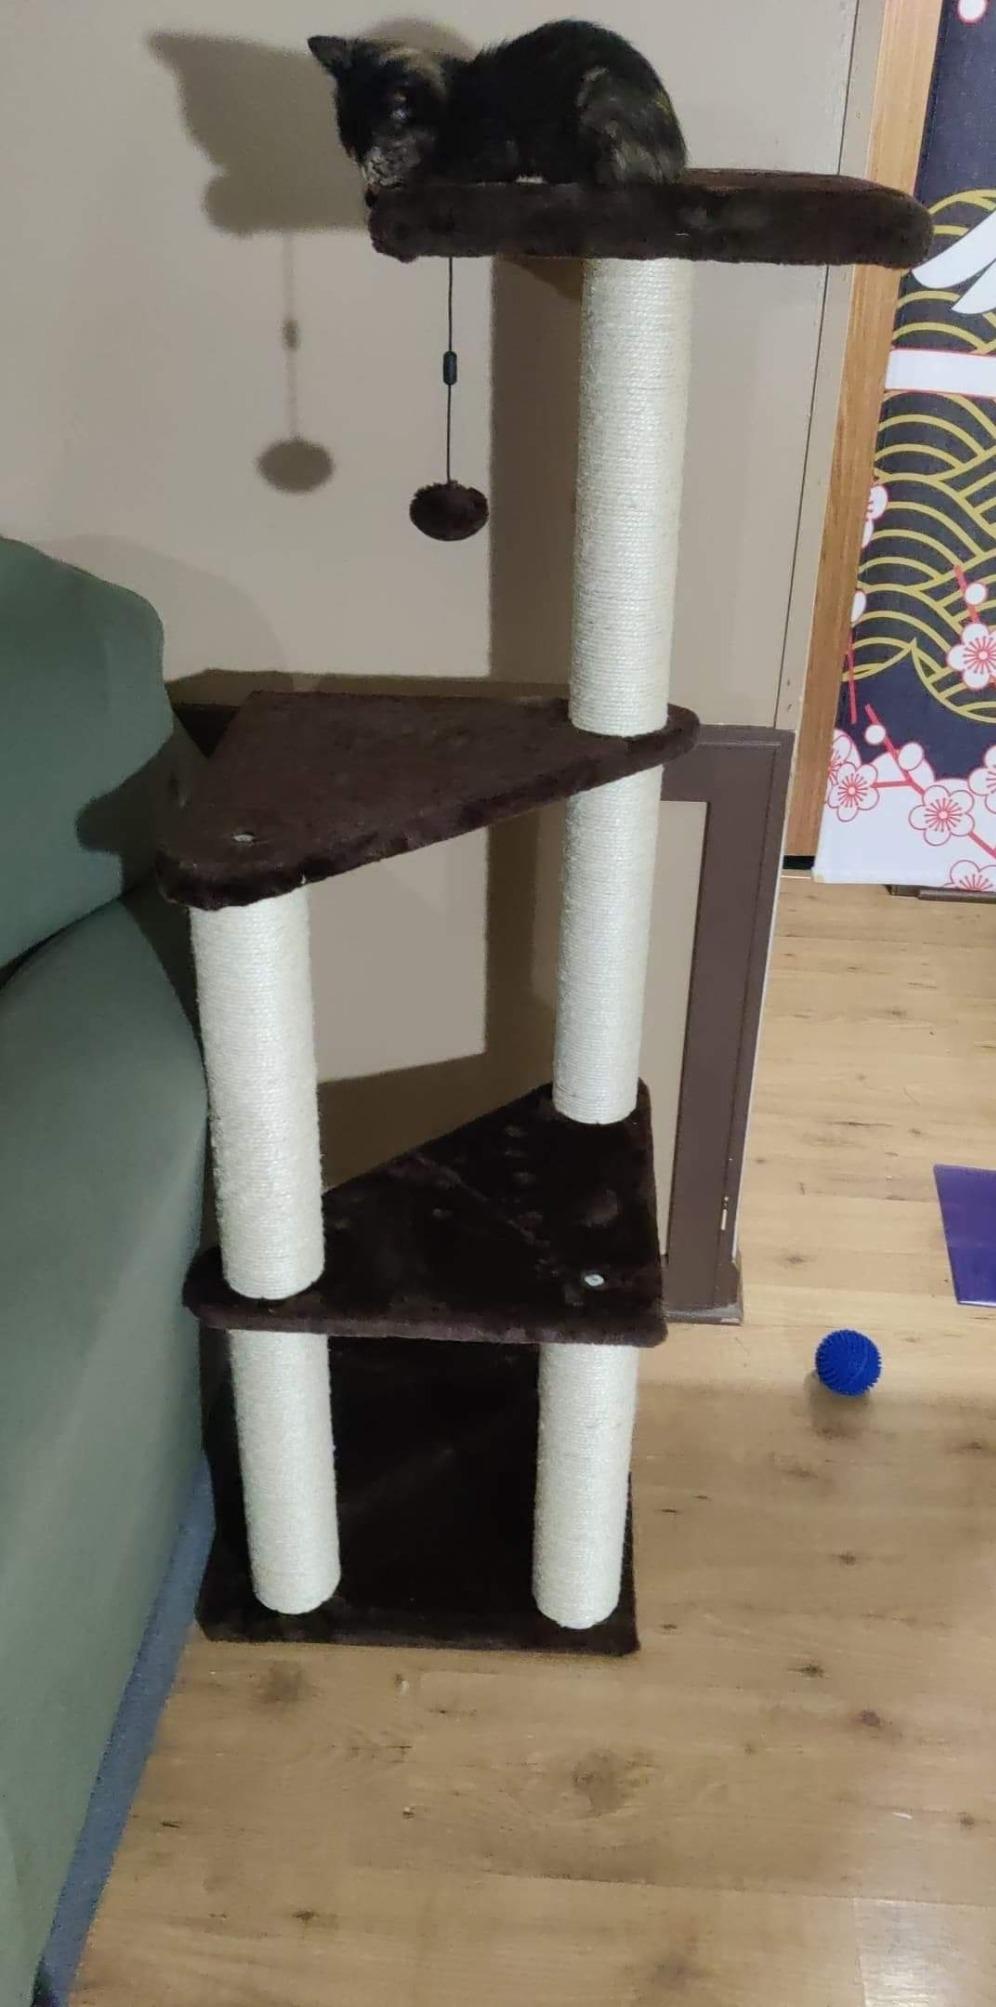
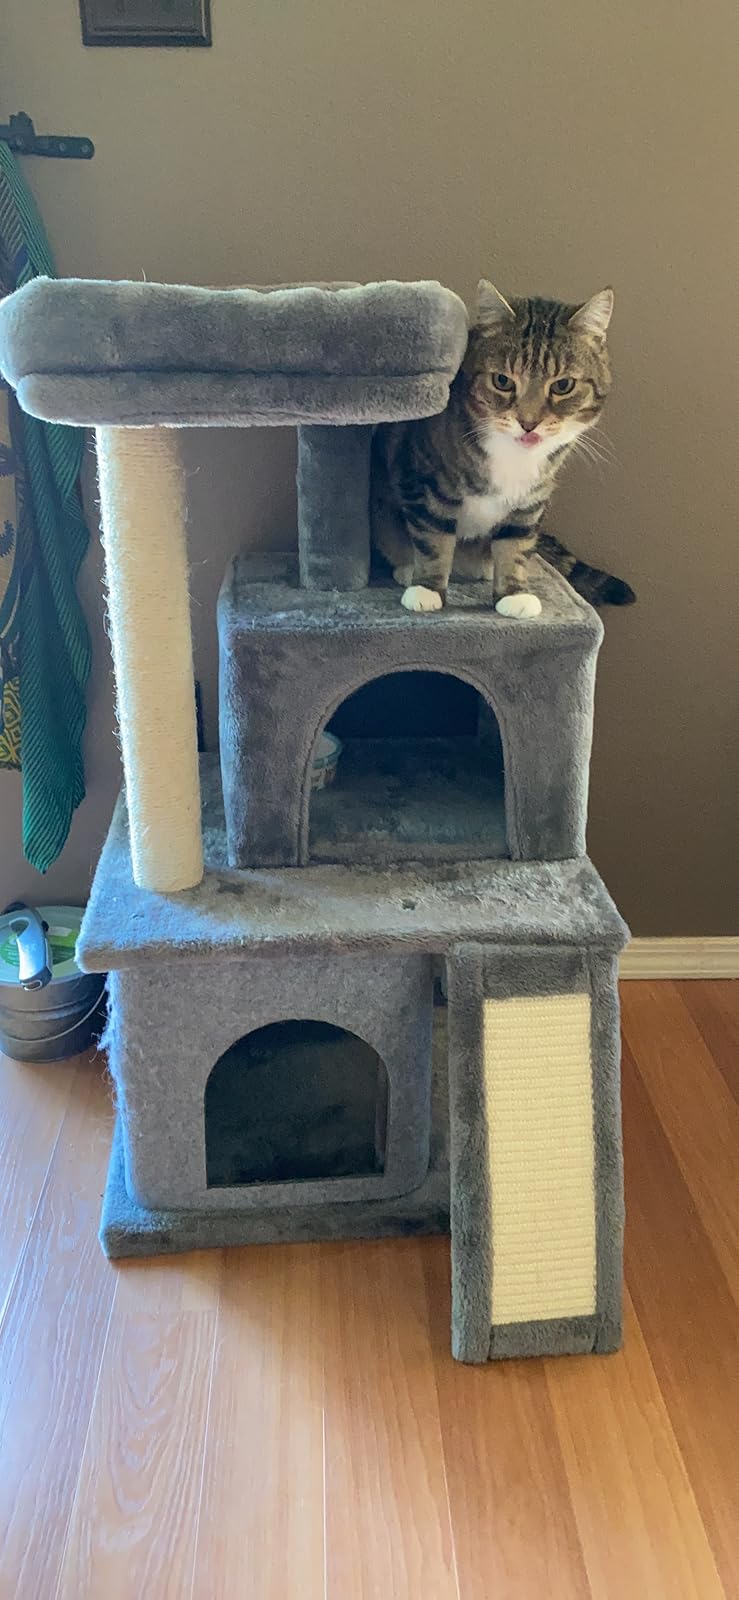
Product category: items_cat tree
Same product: no